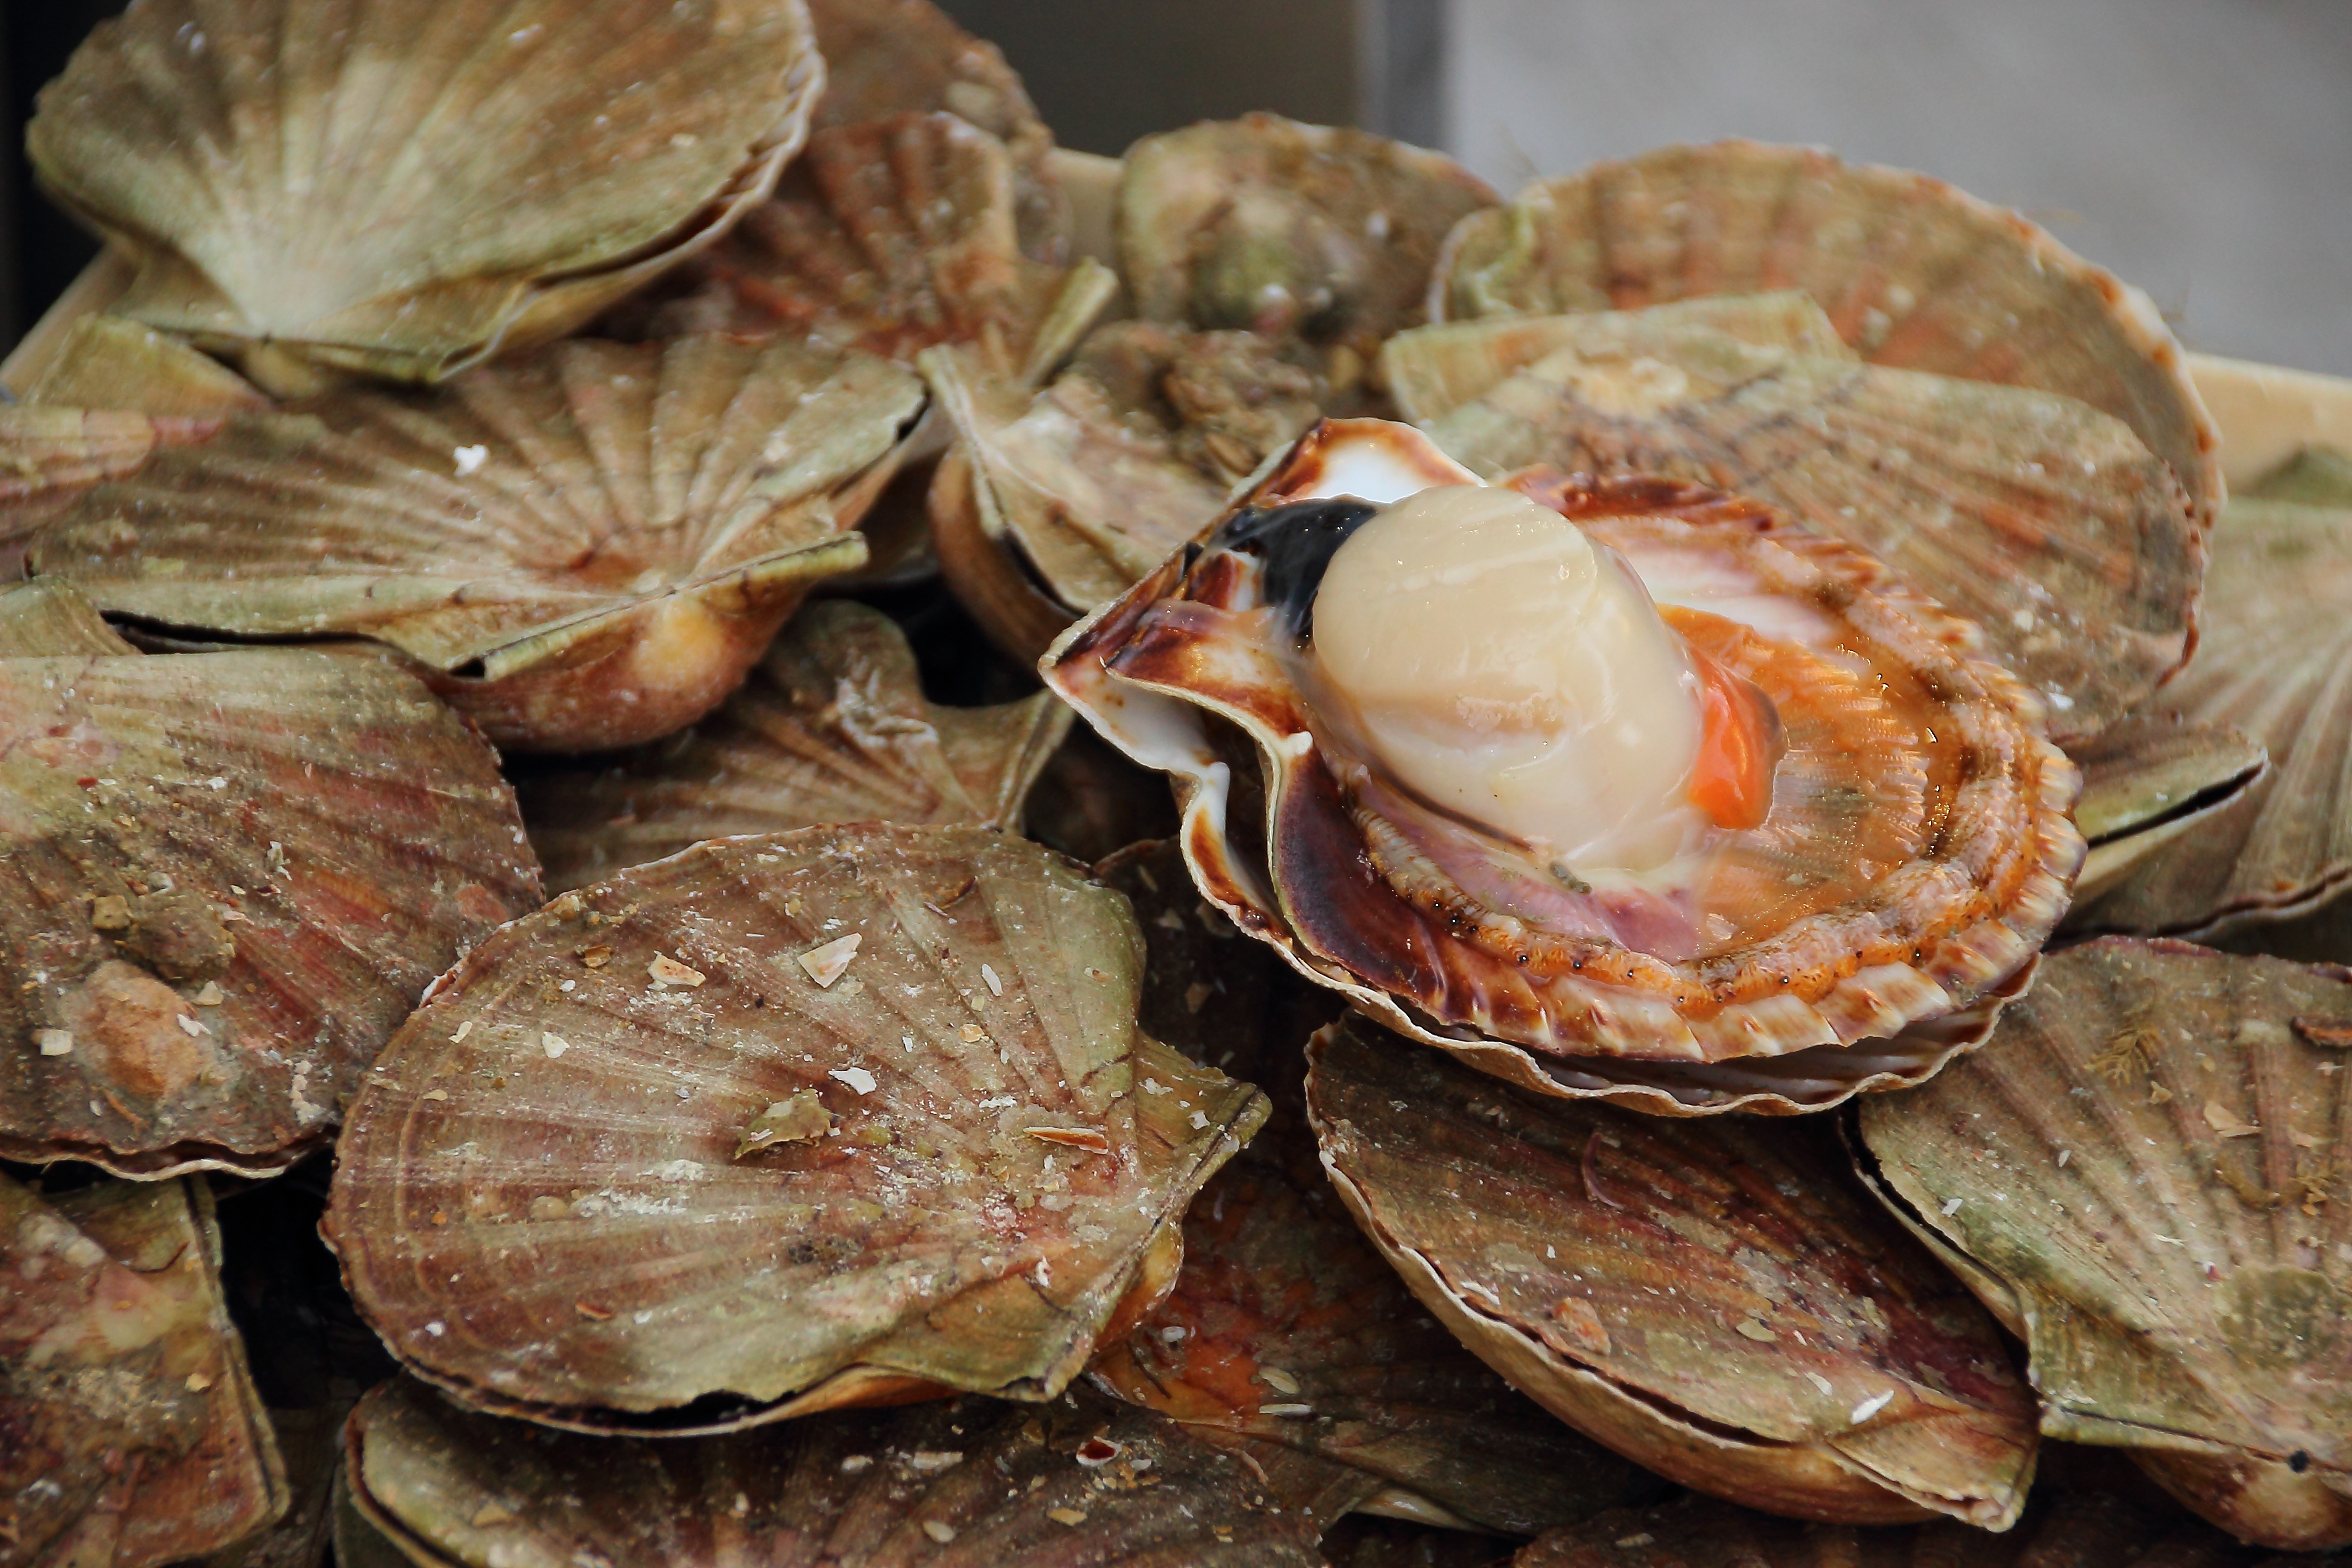
dish, food, produce, seafood, shopping, invertebrate, clam, mussel, scallops, cockle, escargot, mussels, mediterranean cuisine, clams oysters mussels and scallops, animal source foods